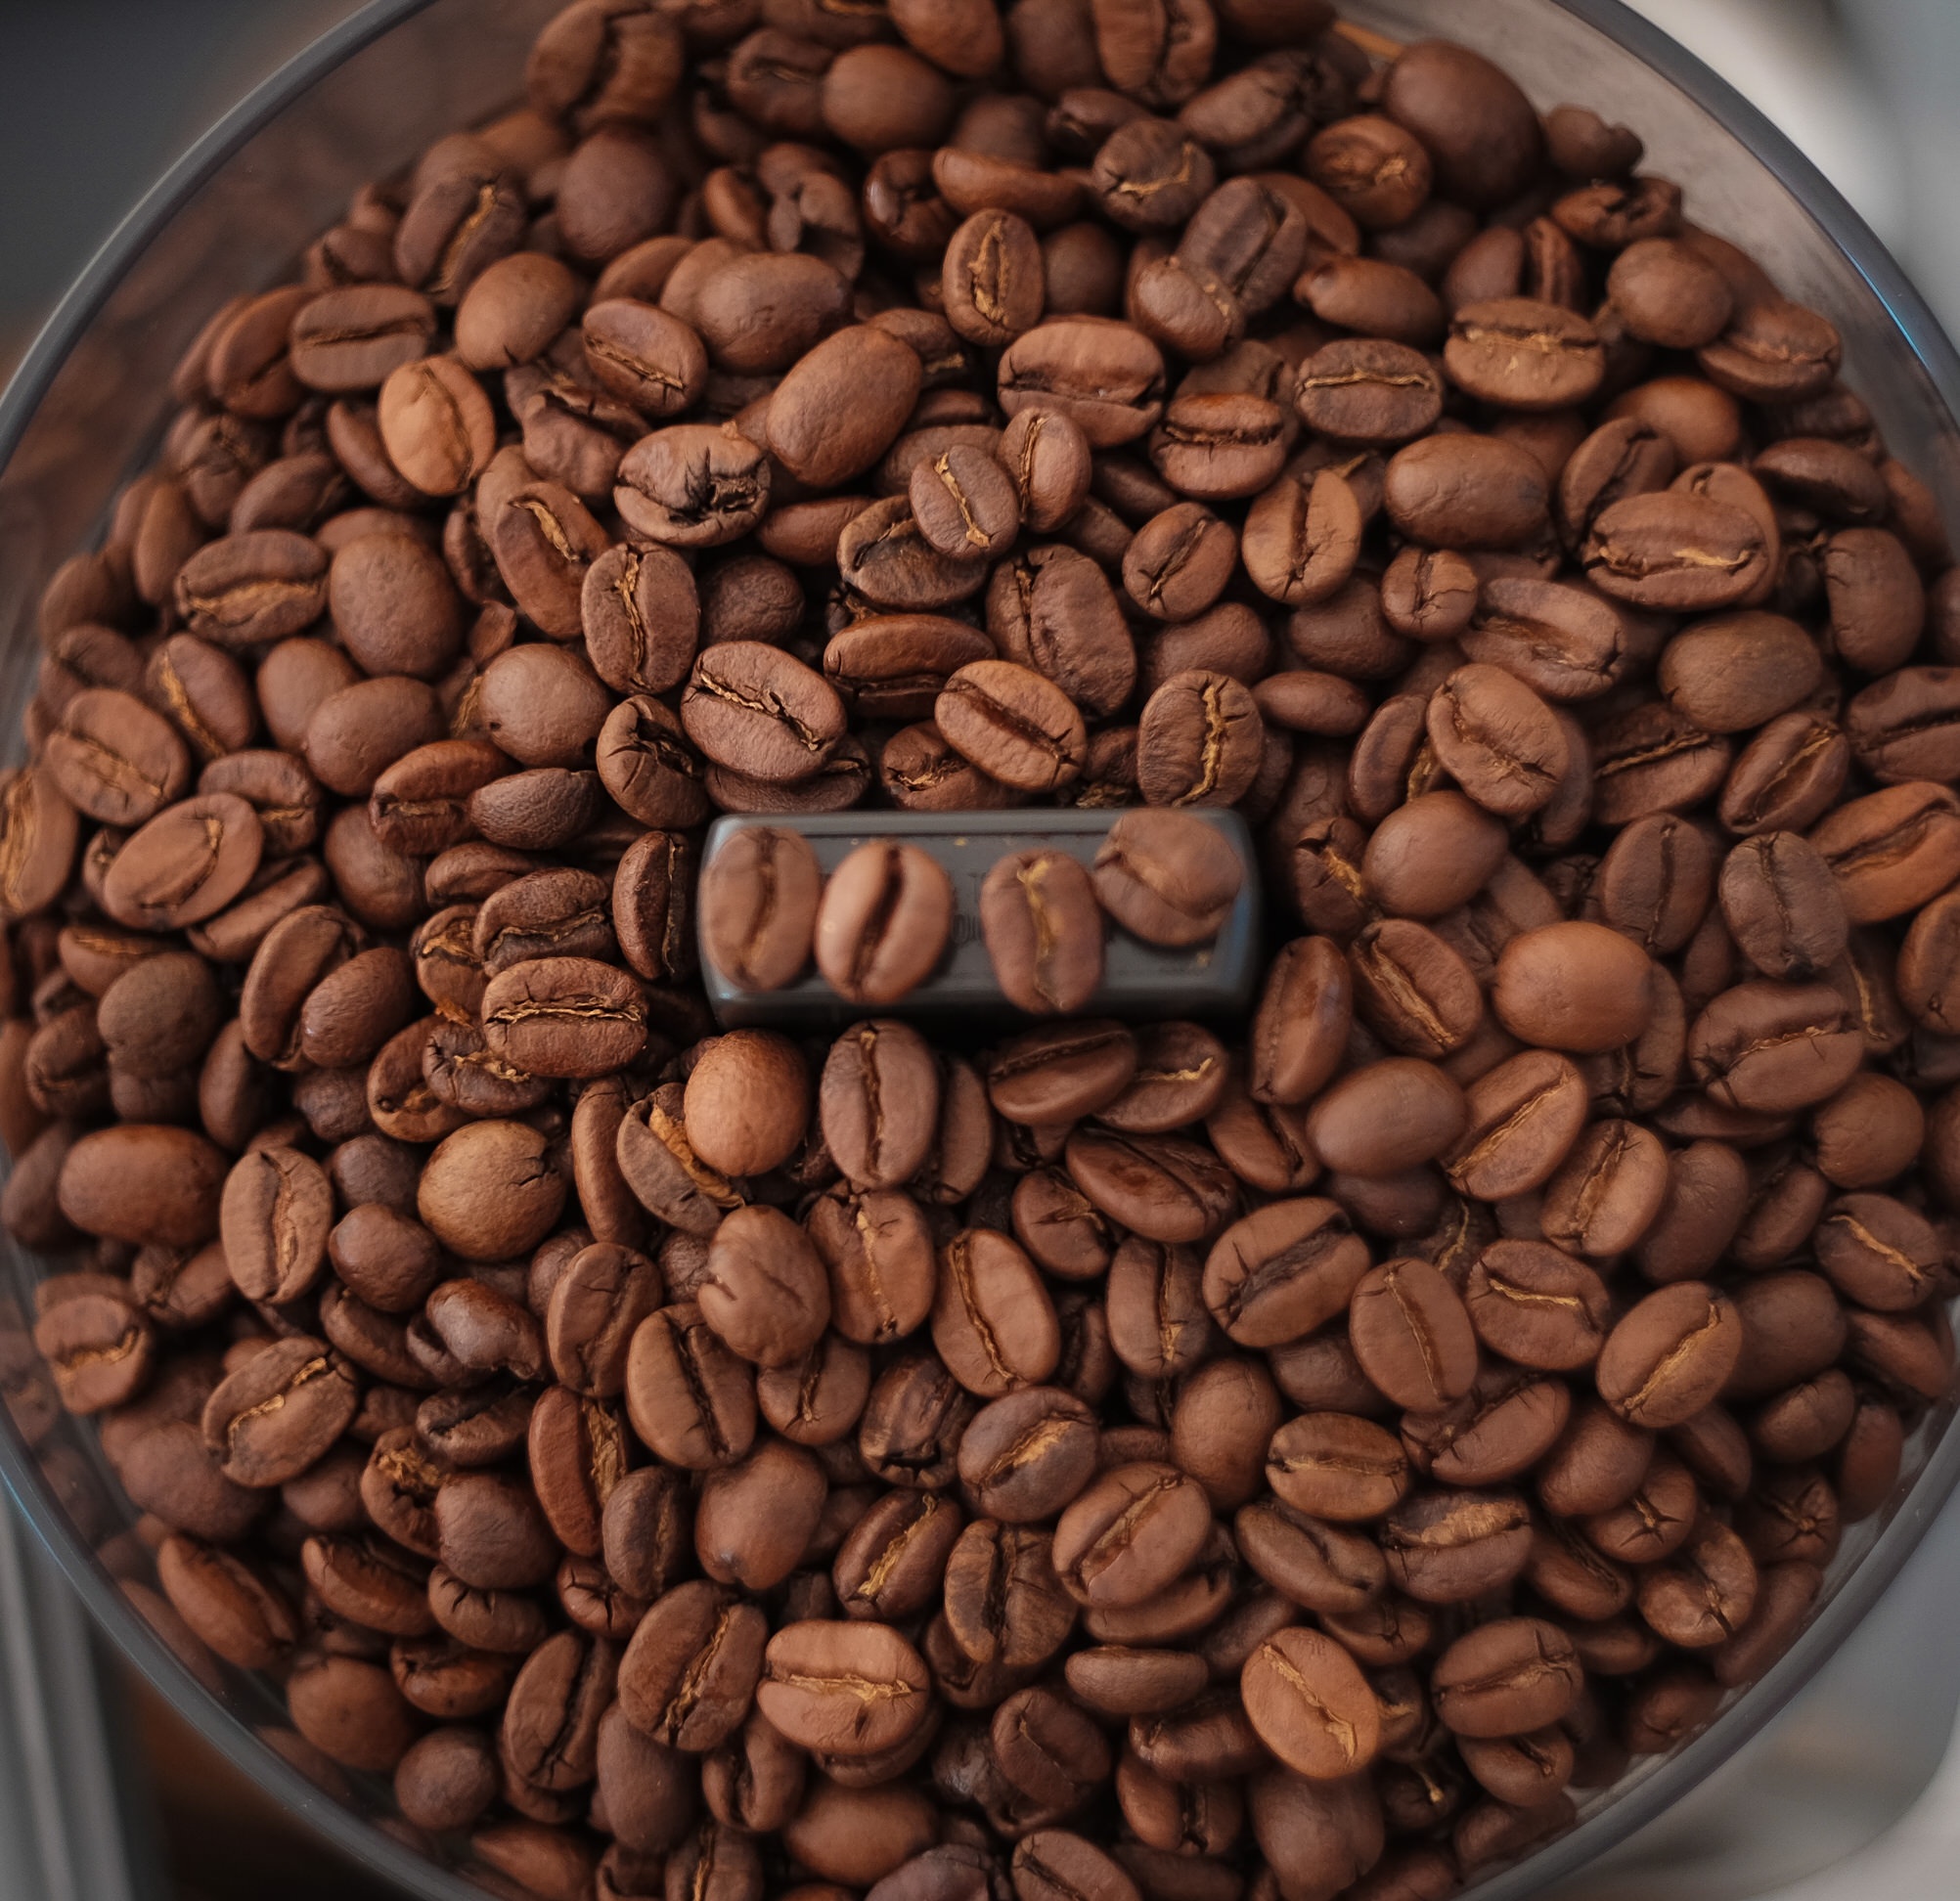
coffee, cup, food, produce, drink, caffeine